Isabella Cortese

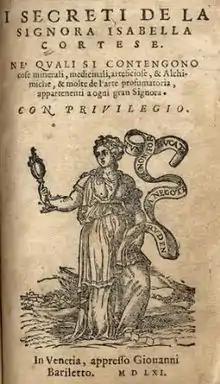
"The Secrets of Lady Isabella Cortese" (1561)

Isabella Cortese mentions several recipes in her book that are quite intriguing. Although Cortese worked in alchemy, she also focused on cosmetic transformations to the female body very similar to what we know today as cosmetology. These transformations require recipes made up of ingredients that many might question today.